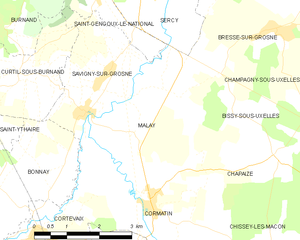
Carte des communes françaises